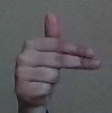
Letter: ghain